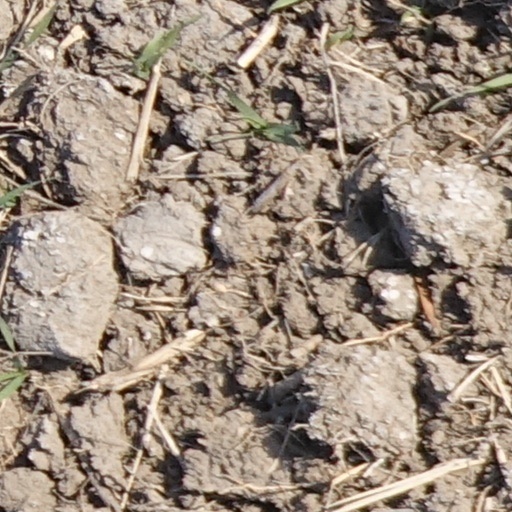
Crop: wheat